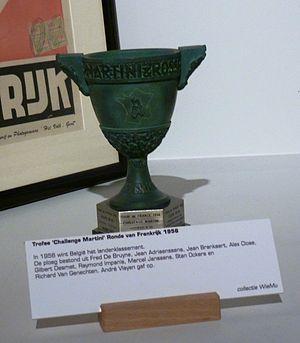
Le Classement par équipes du Tour de France est l'un des classements secondaires du Tour de France, une course cycliste par étapes. Décerné depuis 1930, il récompense la meilleure équipe. La façon de calculer a évolué au fil du temps. Il n'y a aucun maillot distinctif pour le leader du classement, les coureurs de l'équipe en tête du classement portent un dossard jaune avec leur numéro et un casque jaune.